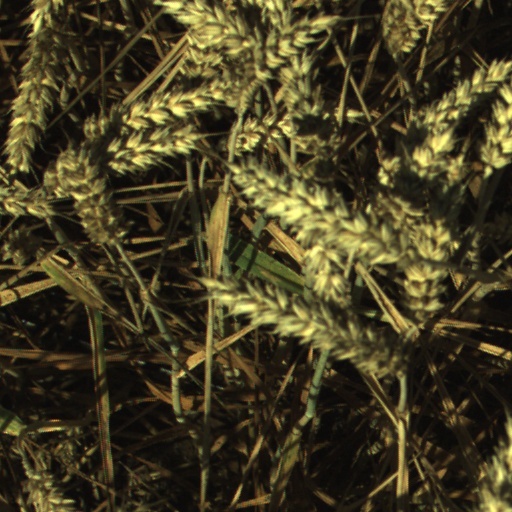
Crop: wheat